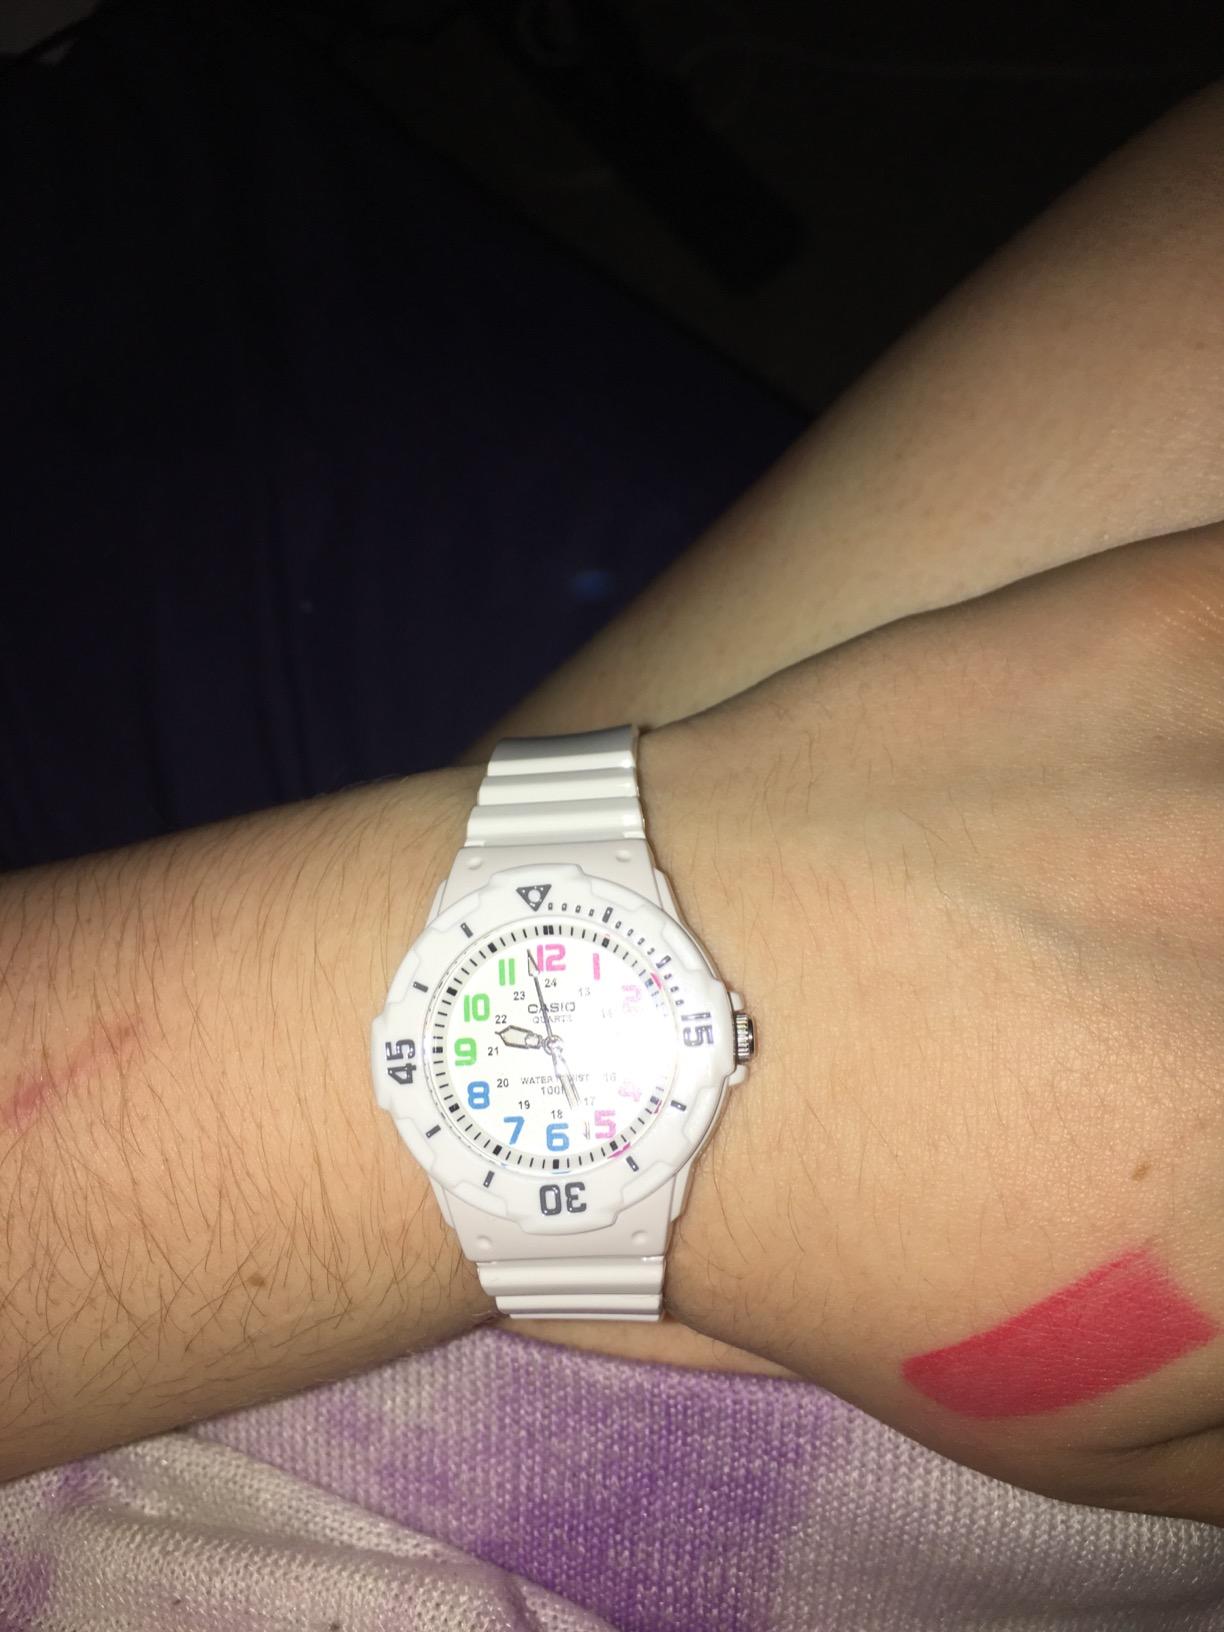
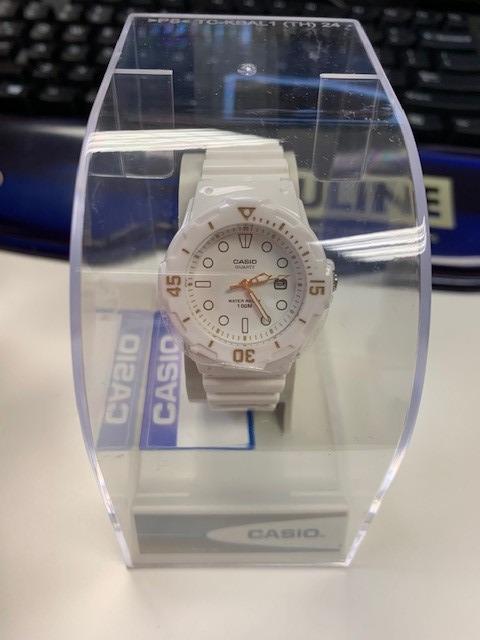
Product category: accessories_watch
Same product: yes